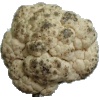
Label: Cauliflower 1